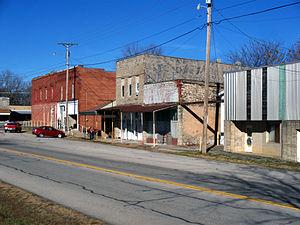
Seligman est une ville du comté de Barry, dans le Missouri, aux États-Unis. Située au sud du comté, elle est incorporée en 1952. La ville est baptisée en référence à Joseph Seligman.